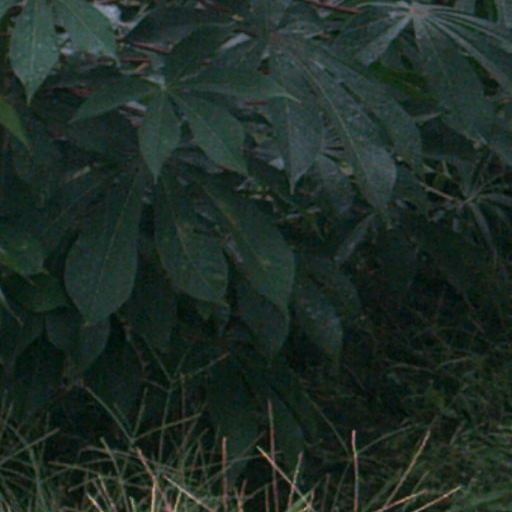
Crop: cassava